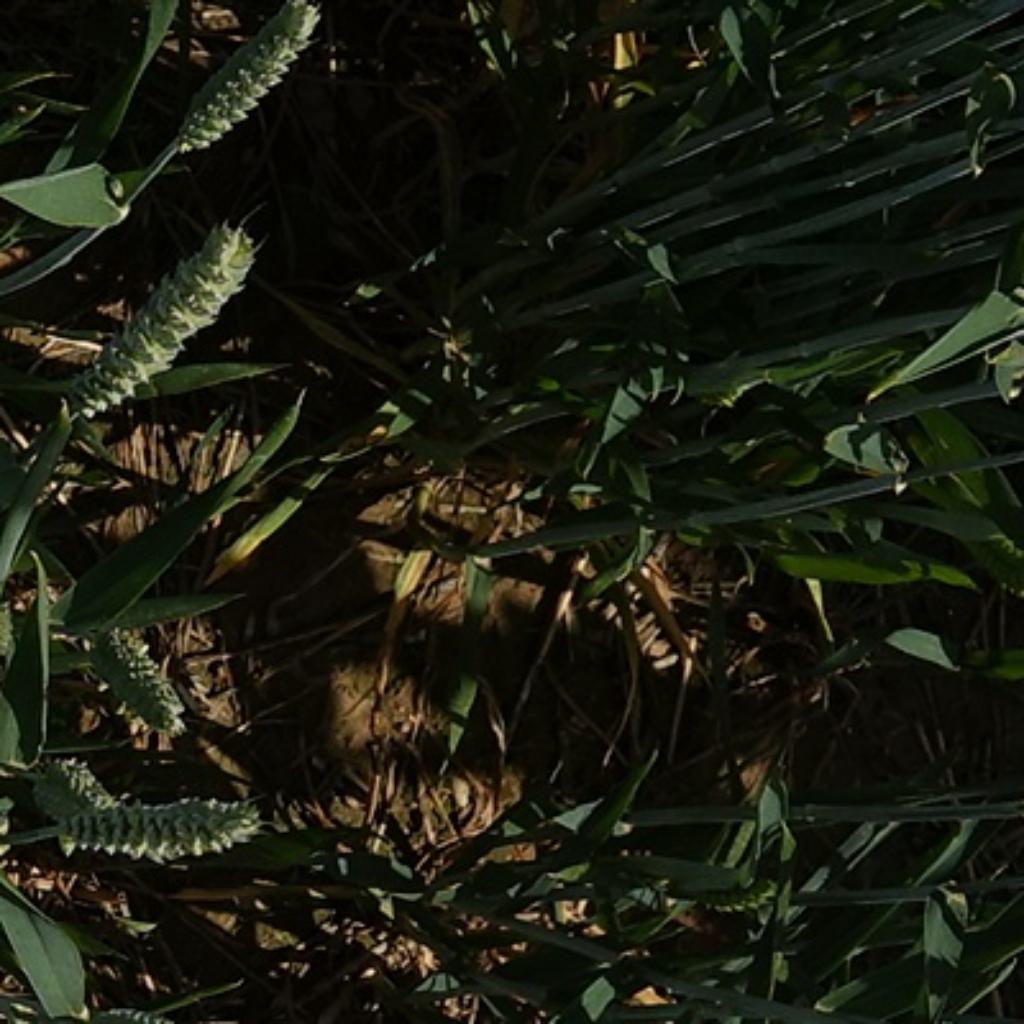
Country: France
Location: VLB
Wheat development stage: Filling